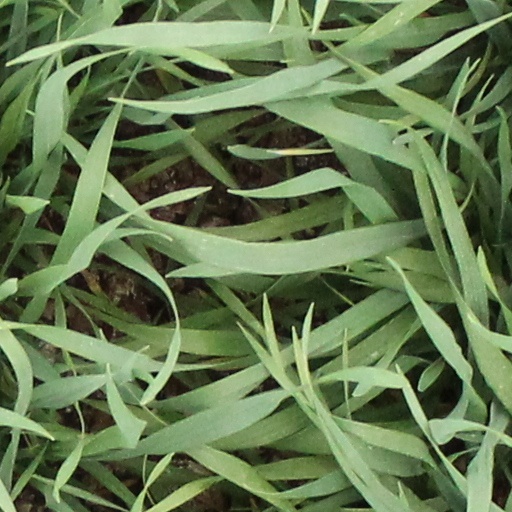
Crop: wheat